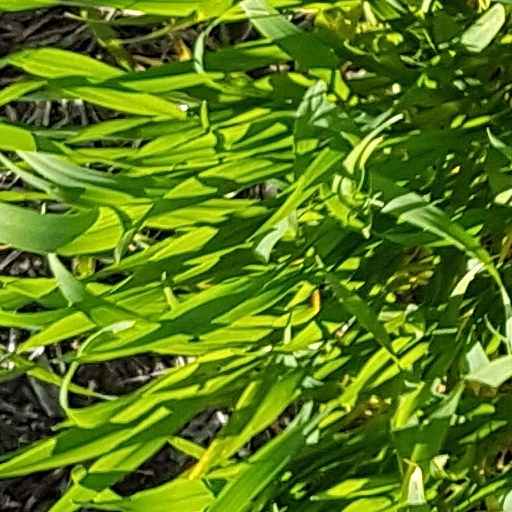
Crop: wheat